Séchault

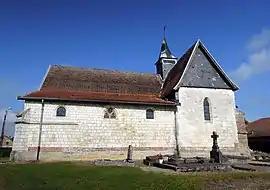
The church in Séchault

Séchault is a commune in the Ardennes department in northern France.